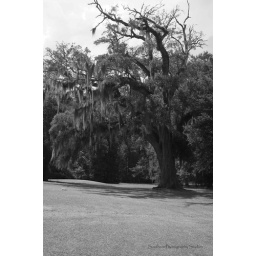
This tree caught my eye. I thought it looked so much better in black and white.